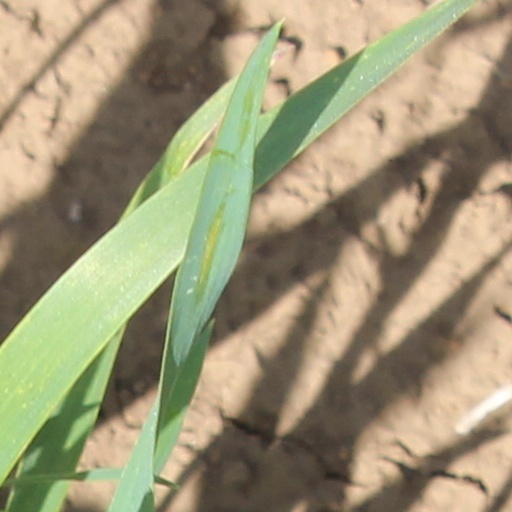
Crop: wheat